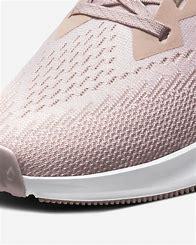
Brand: Nike
Model: Air Zoom Winflo 6